Kapiti Coast Airport

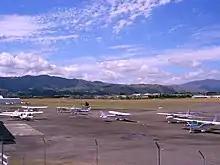
Ramp

As recently as 1992, alternative sites for a new airport for Wellington were investigated, including Paraparaumu, but a decision was made to upgrade Wellington Airport's existing site.